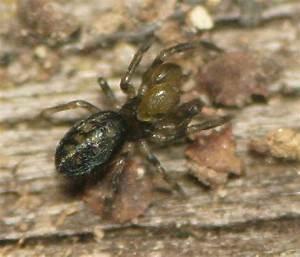
spider